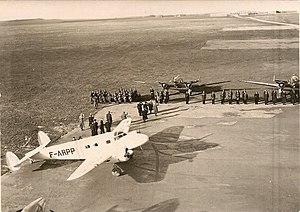
Il s'agit de l'avion ayant amené le général Maxime Weygand, Délégué général en Afrique française
Le Lockheed L-10 Electra est un avion de transport de passagers développé dans les années 1930. Il est désigné C-36 et C-37 comme avion de transport militaire. Une version dérivée du L-10, disposant d'une cabine pressurisée, est désignée XC-35.